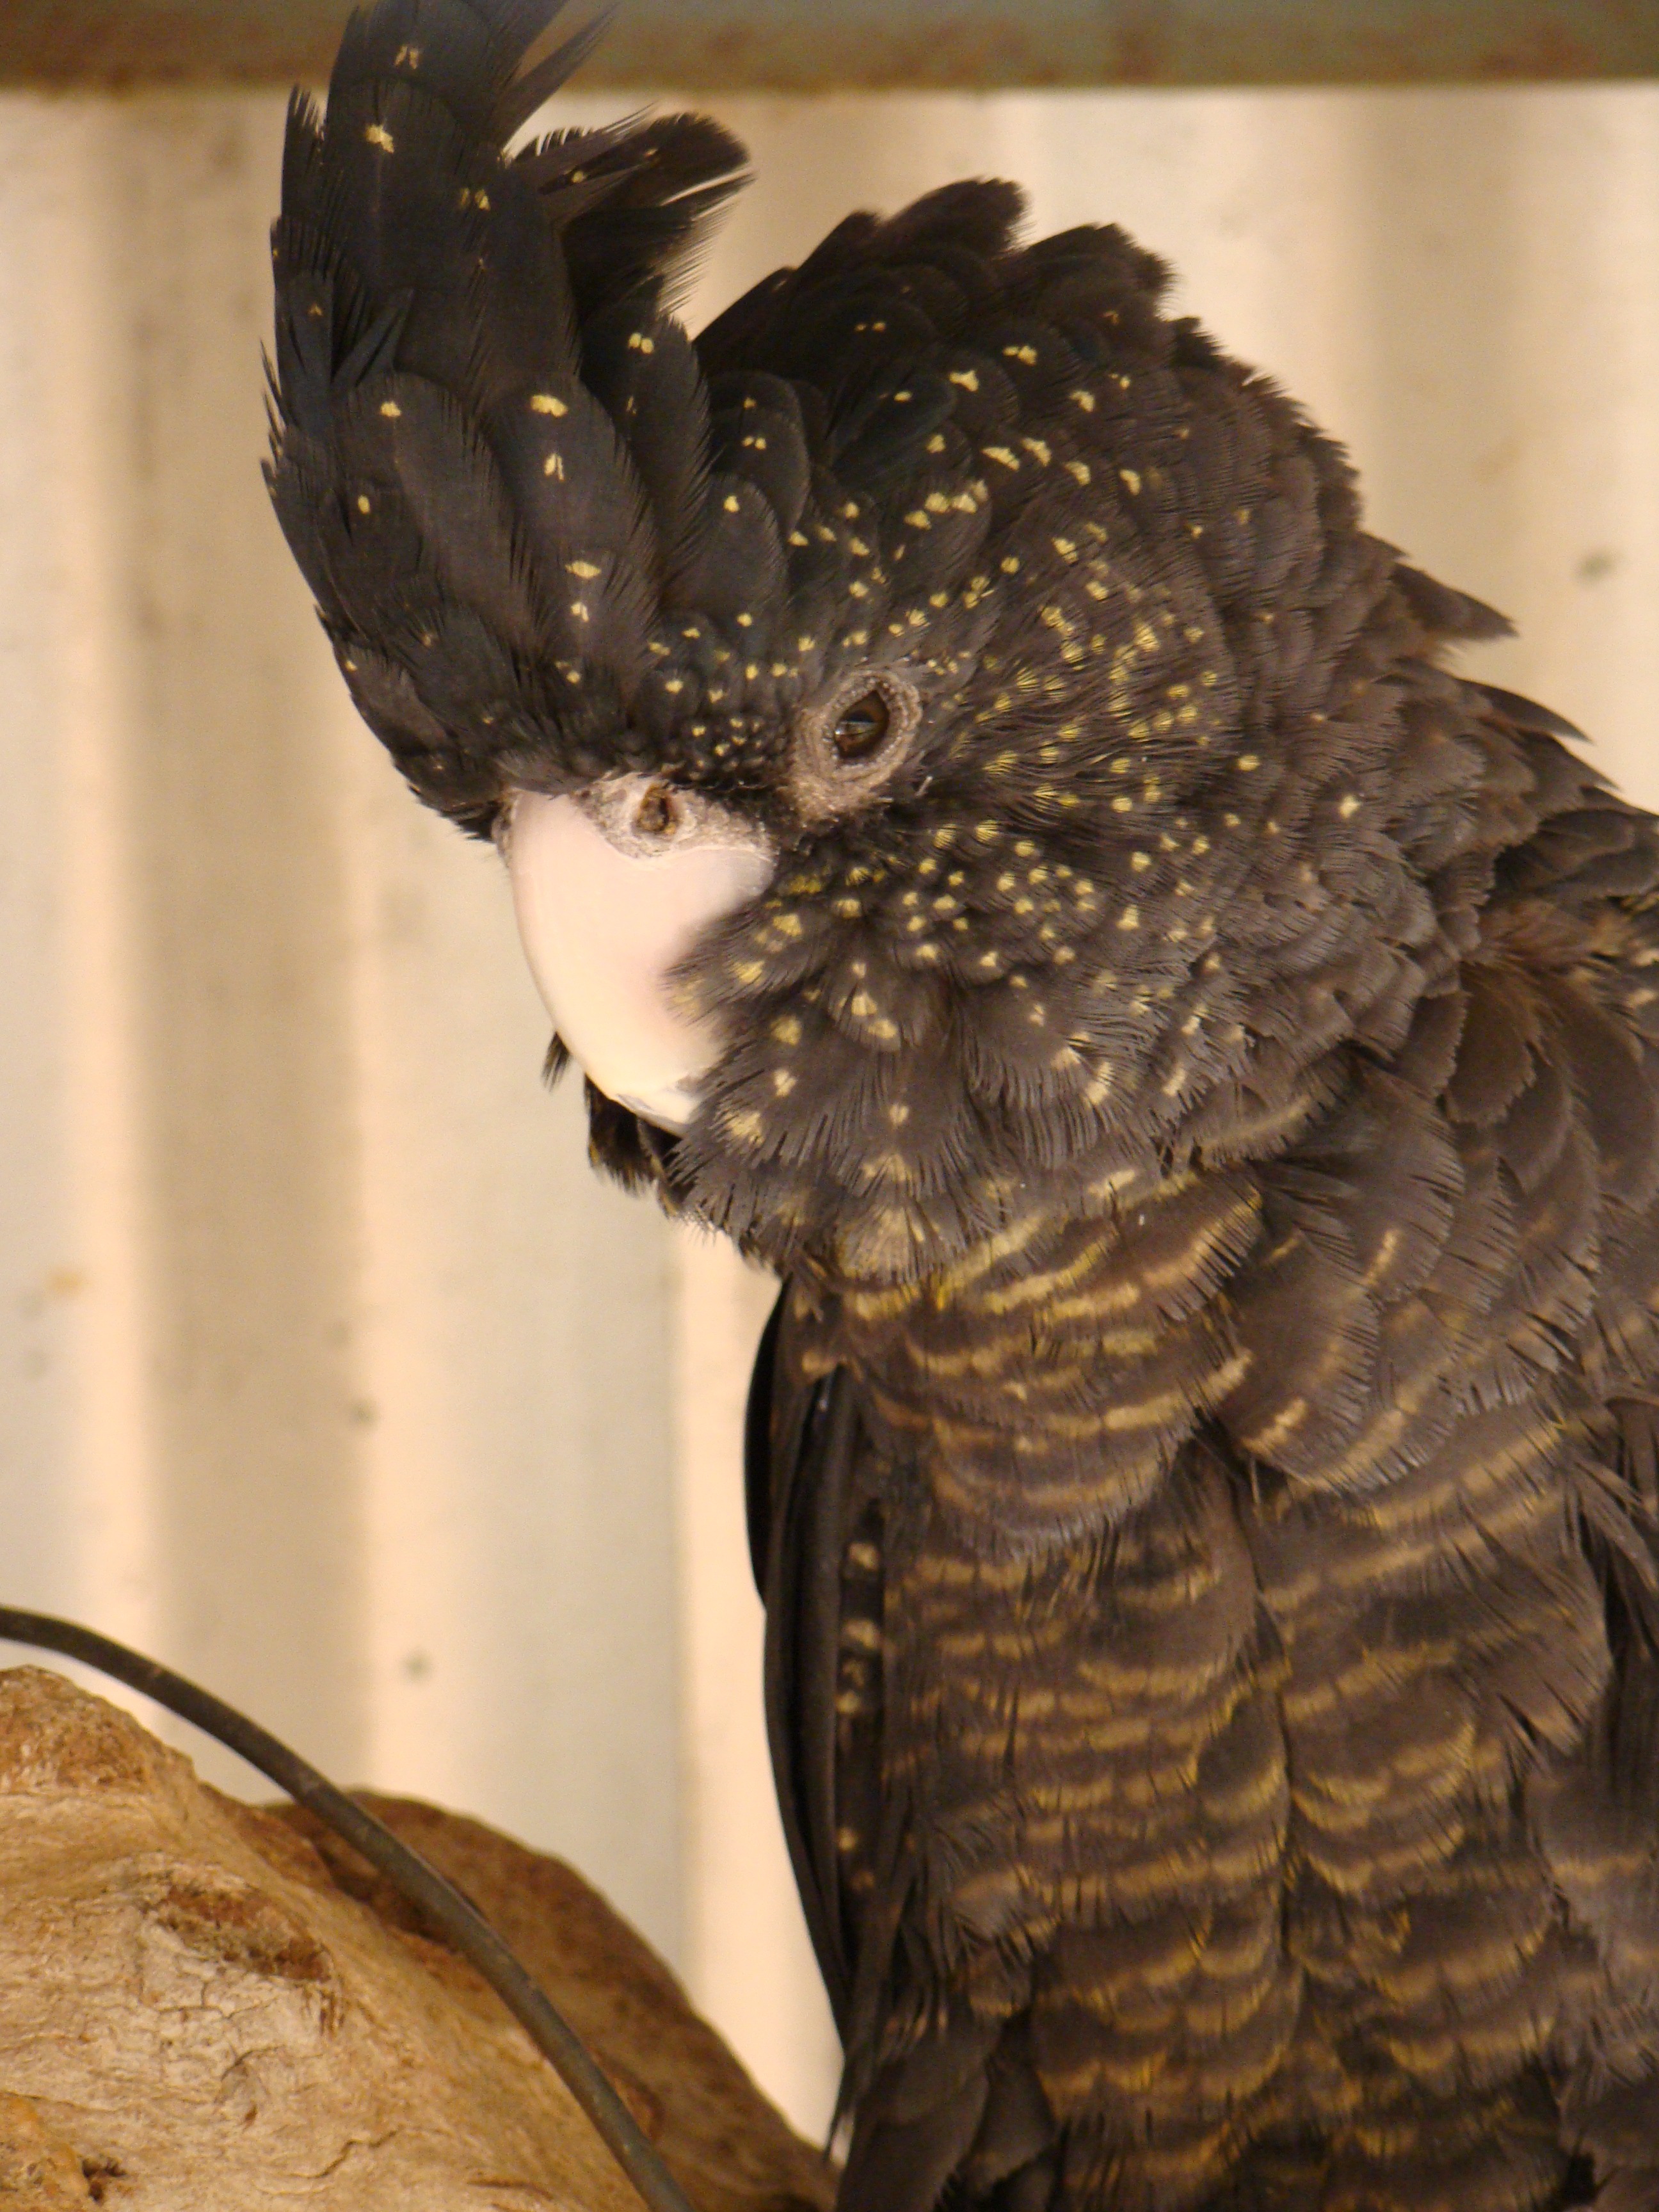
nature, outdoor, wilderness, bird, animal, fly, wildlife, wild, statue, beak, mammal, freedom, toy, feather, avian, material, majestic, close up, australian, sculpture, art, wings, head, vertebrate, creature, carving, cockatoo, black cockatoo